Mike Scott (basketball)

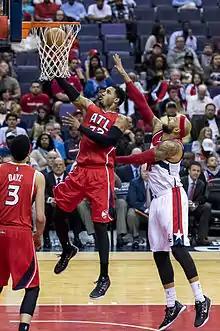
Scott with the Hawks in April 2015

On June 28, 2012, Scott was selected by the Atlanta Hawks with the 43rd overall pick in the 2012 NBA draft. On September 6, 2012, he signed with the Hawks. On December 1, 2012, he was assigned to the Bakersfield Jam of the NBA Development League. He was recalled by the Hawks on December 11, reassigned on March 1, and recalled again on March 6.